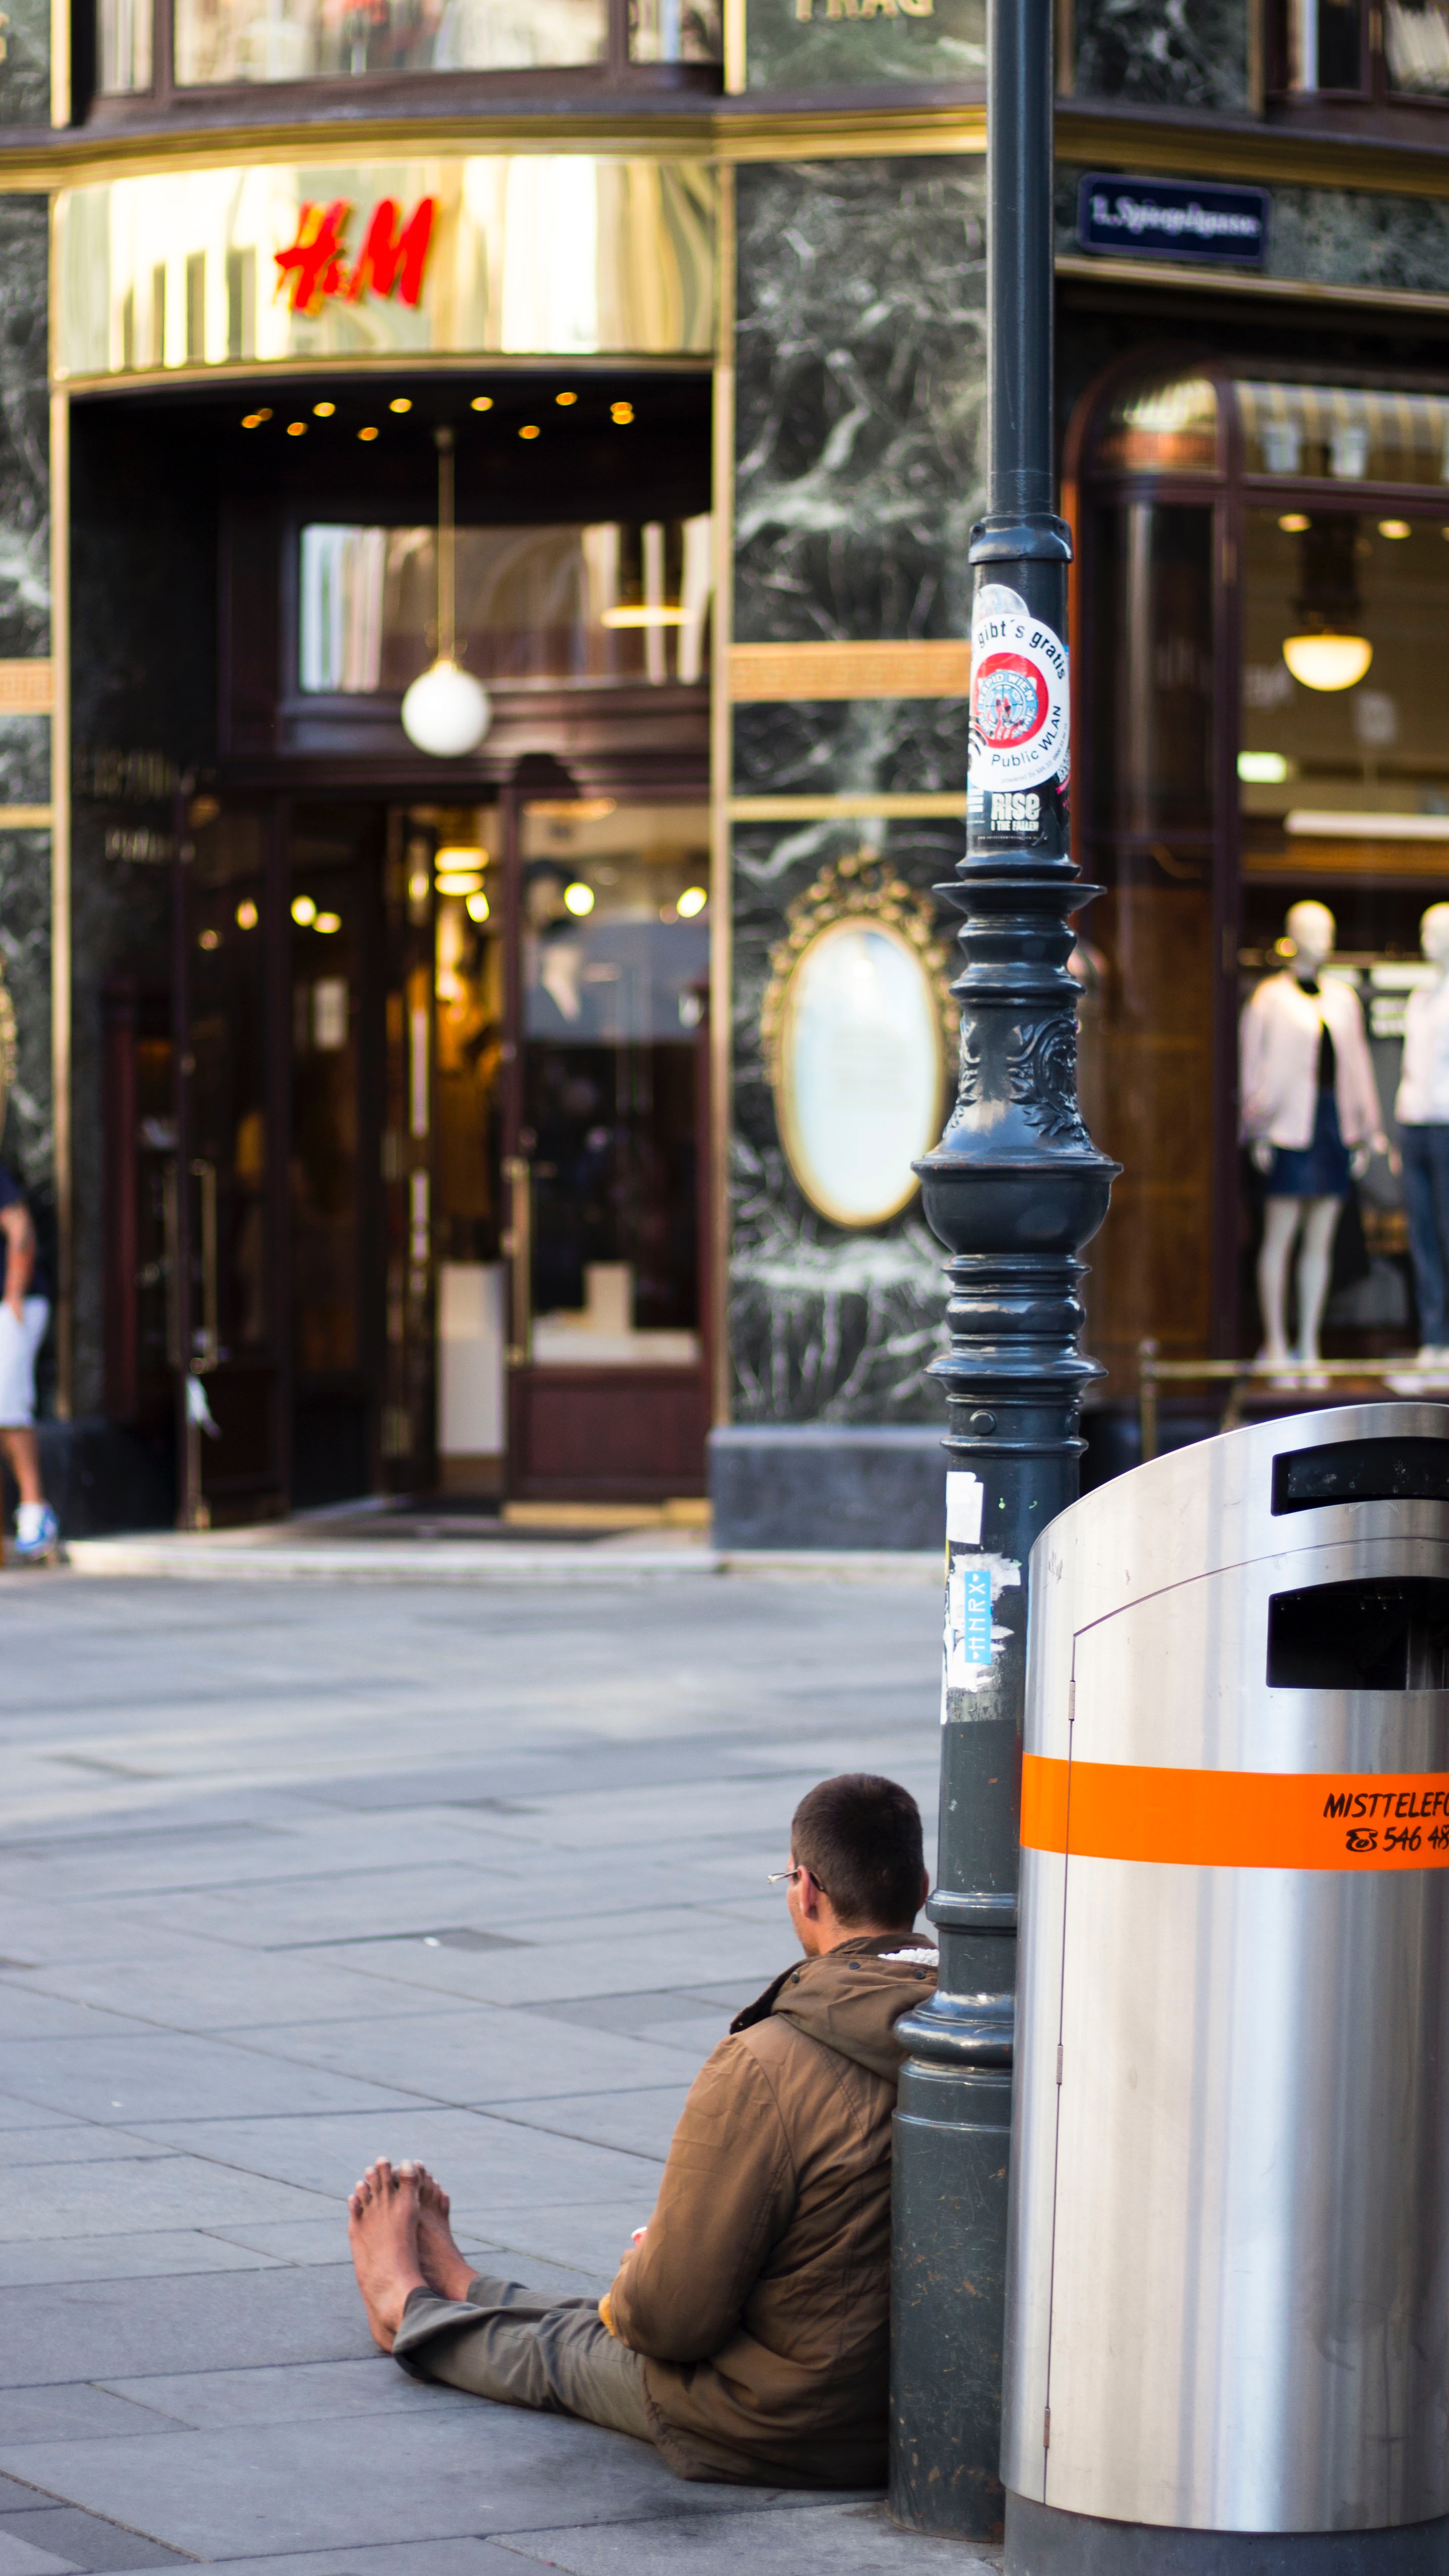
pedestrian, road, street, travel, color, infrastructure, urban area